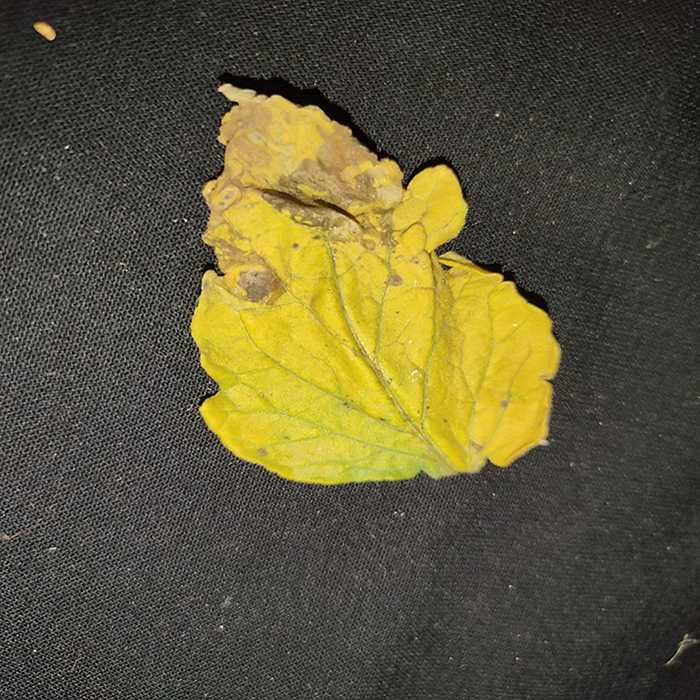
Plant: Tomato
Label: Tomato Bacterial spot